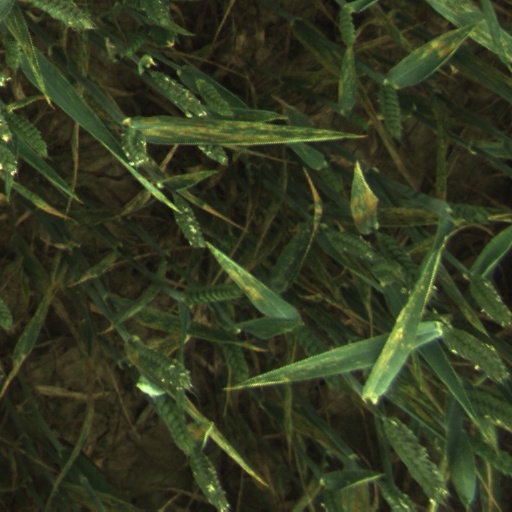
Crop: wheat